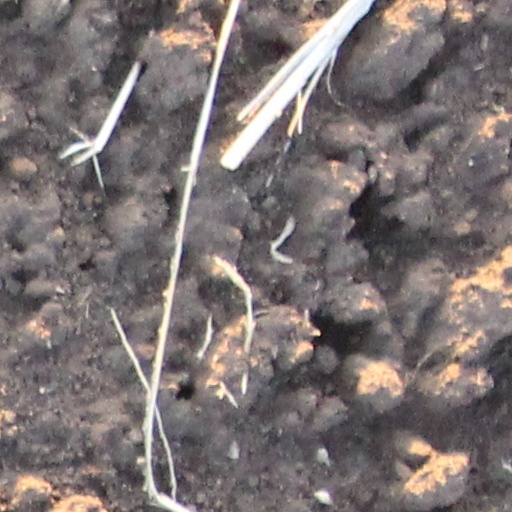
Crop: wheat